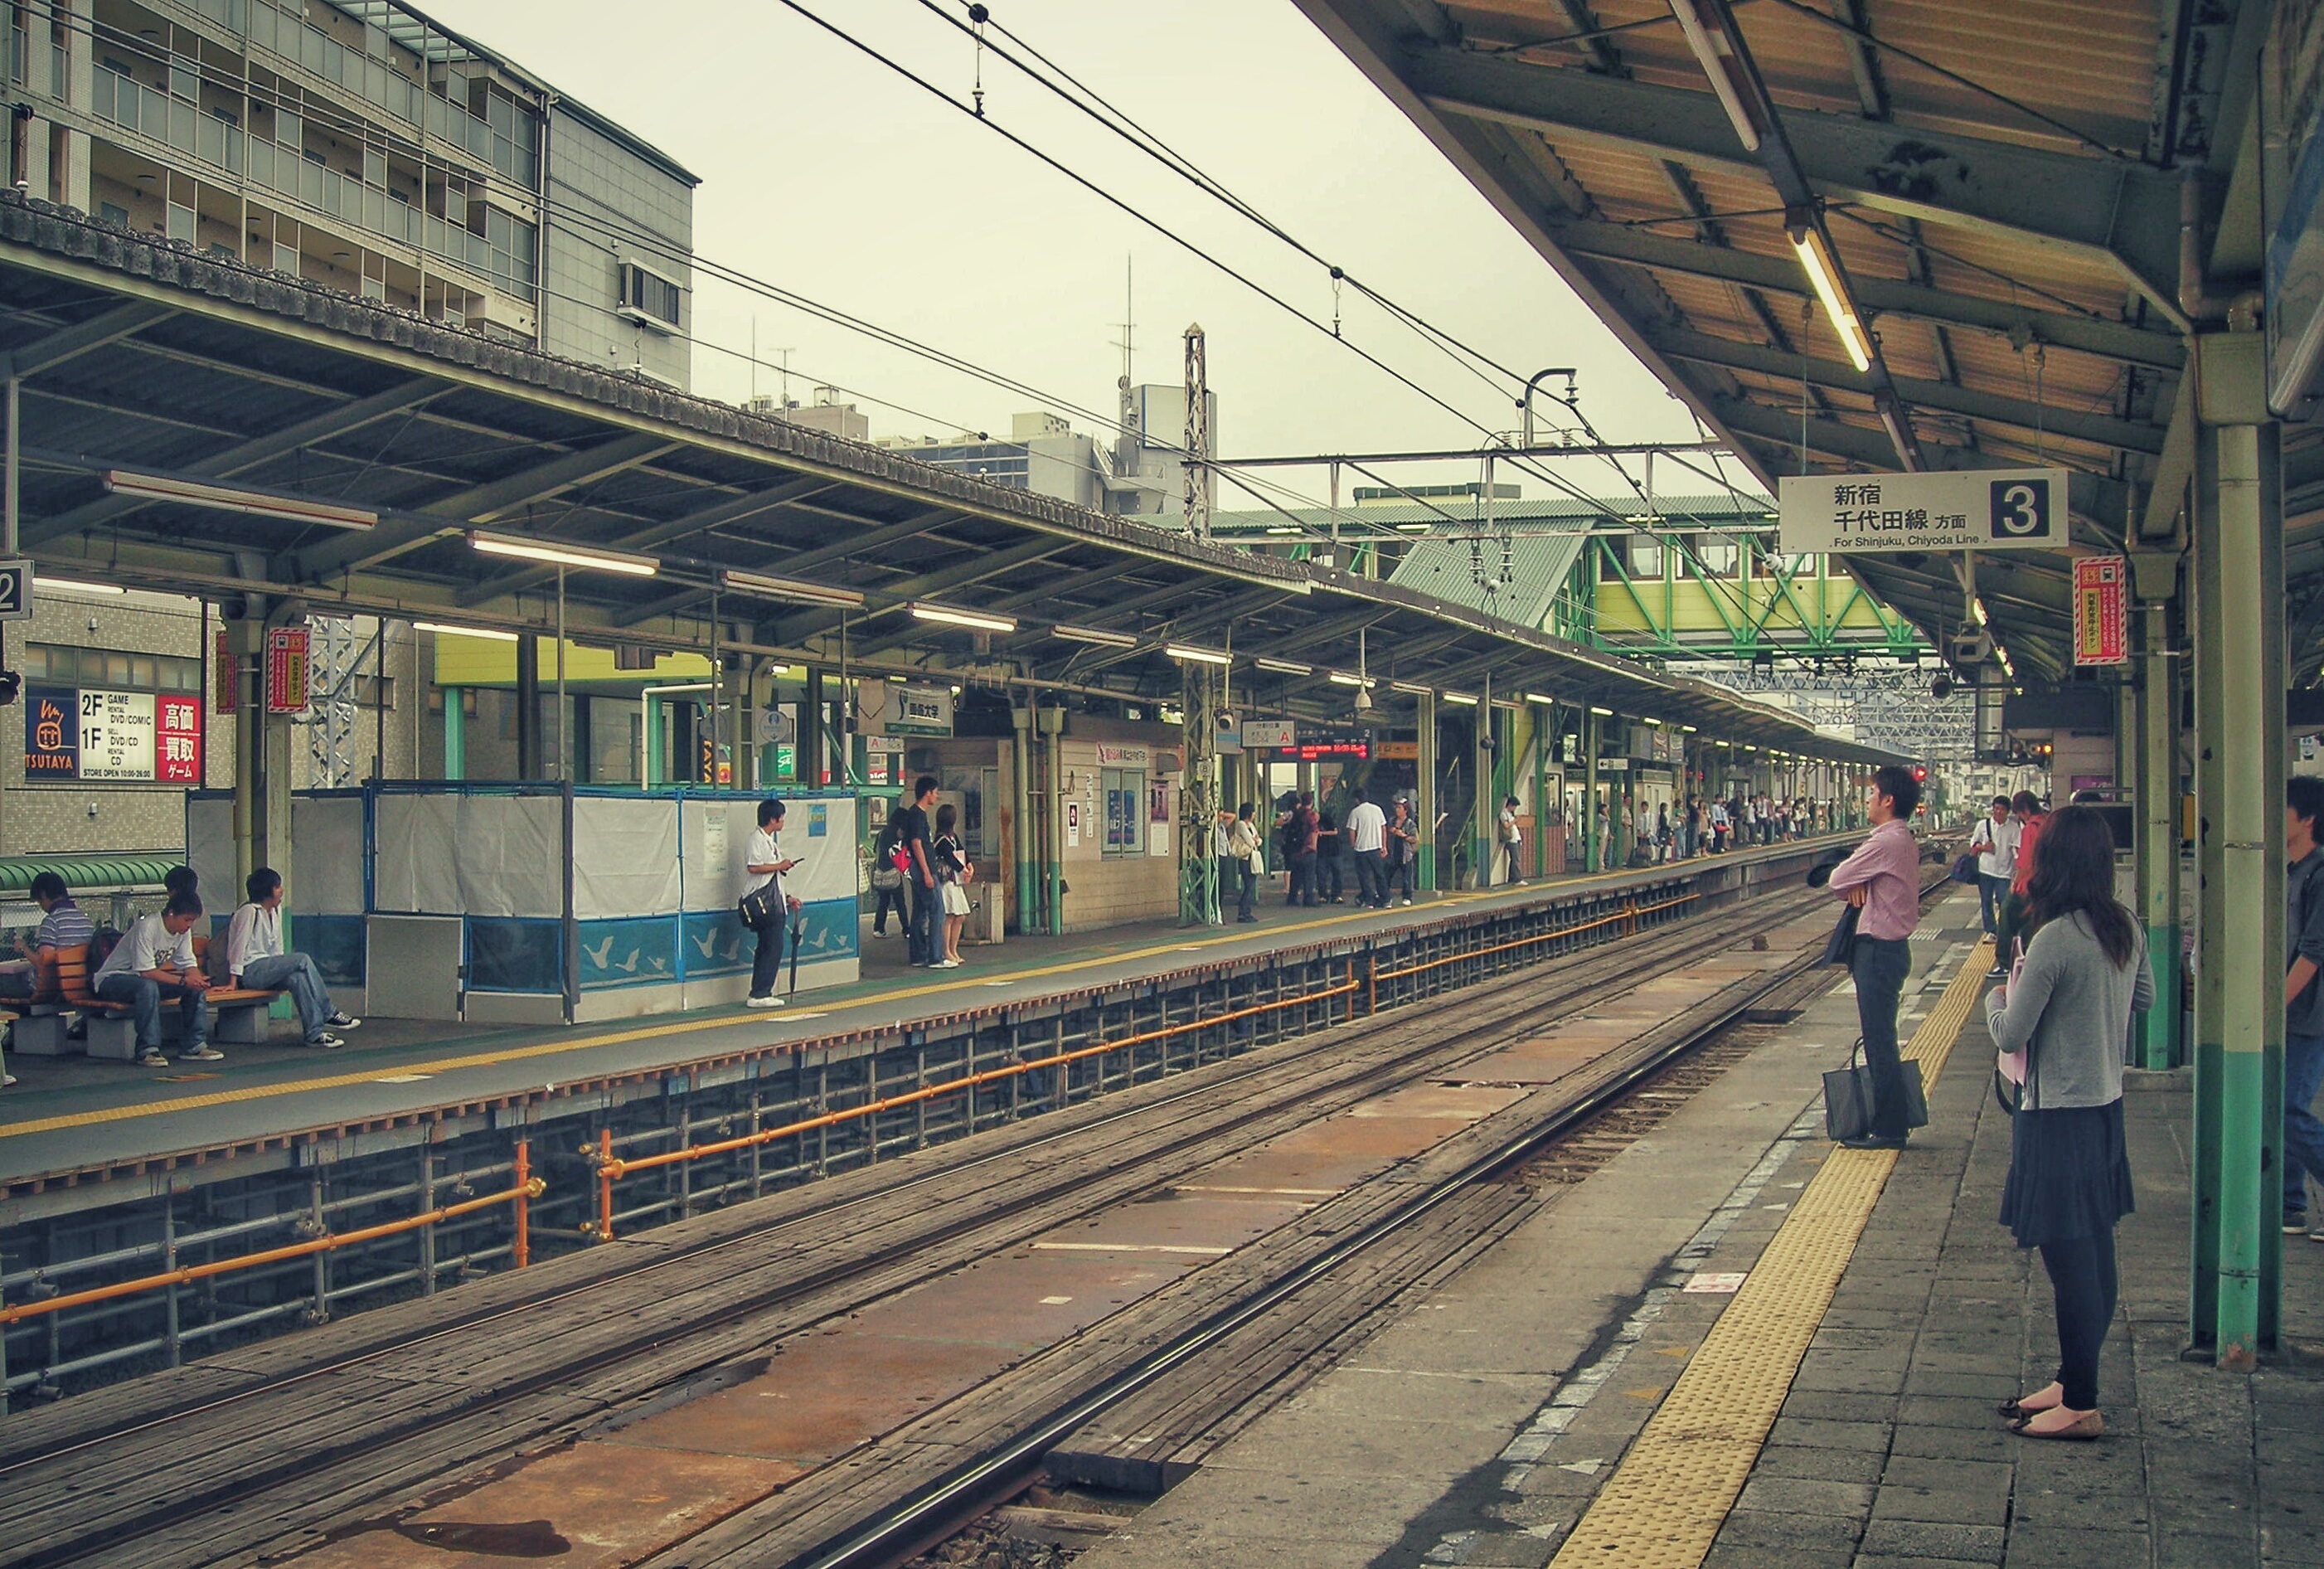
track, train, transport, vehicle, train station, lane, public transport, metro station, rail transport, urban area, metropolitan area, rapid transit